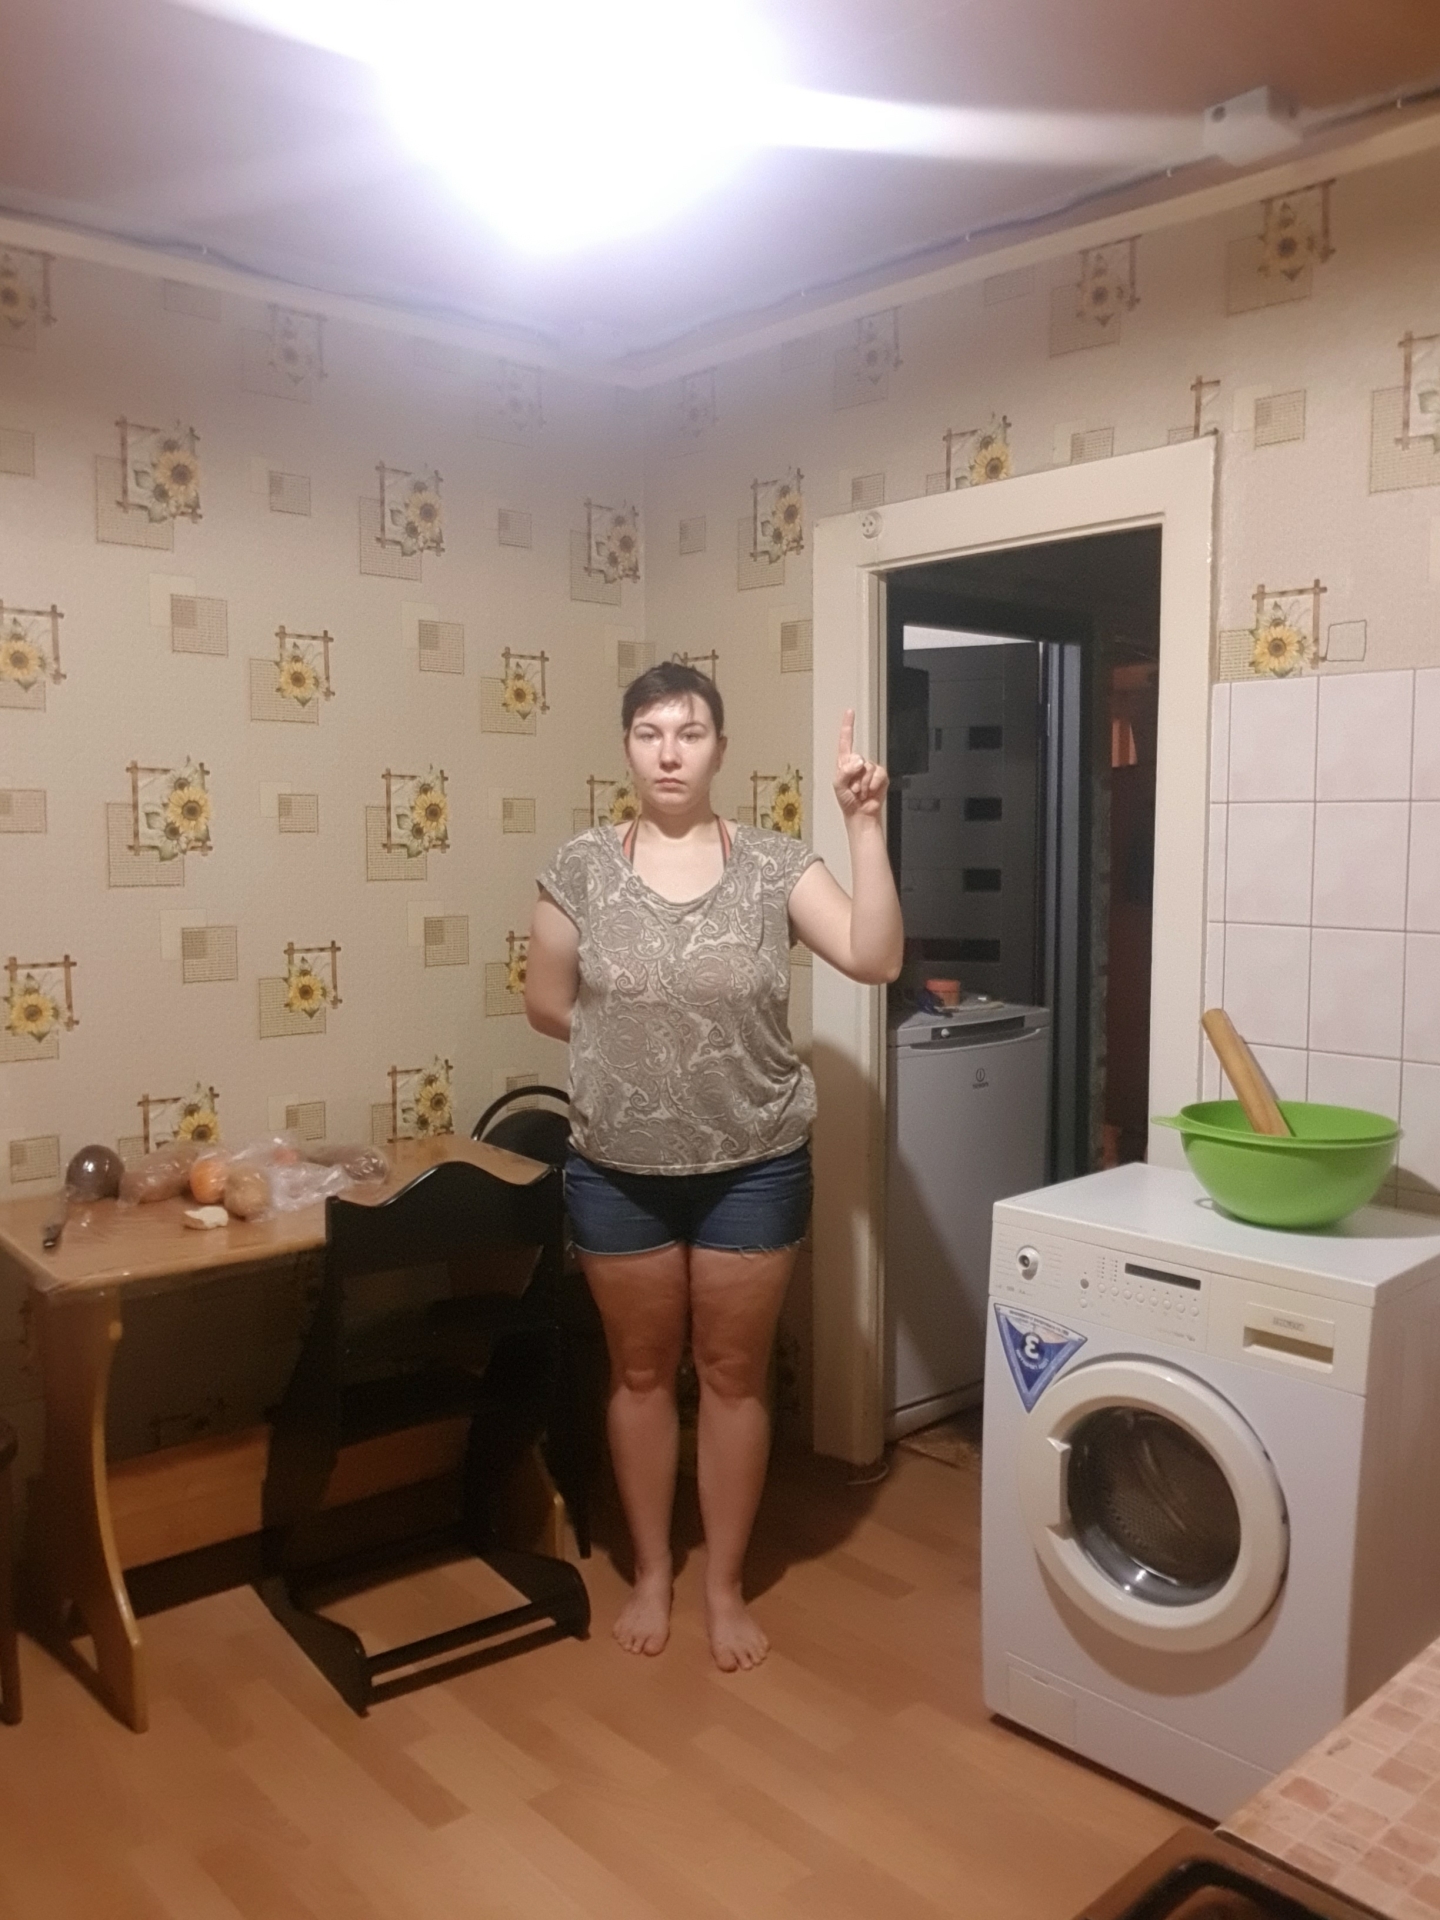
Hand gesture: one